Samuel P. Colt

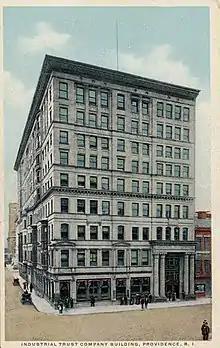

In 1886, Colt founded the Industrial Trust Company, a financial organization; he served as its president until 1908. Later, it became Industrial National Bank, then Fleet Bank, and was ultimately merged into Bank of America.